Sky position (RA, Dec in degrees): 209.703, 8.625
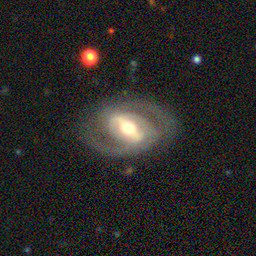
Galaxy morphology: Barred Spiral Galaxies